The 101-Year-Old Man Who Skipped Out on the Bill and Disappeared

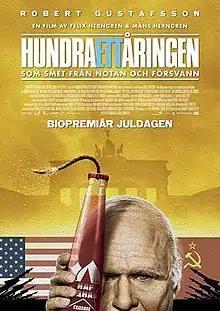
Swedish theatrical release poster

The 101-Year-Old Man Who Skipped Out on the Bill and Disappeared is a 2016 Swedish comedy adventure film directed by Felix Herngren and Måns Herngren. The film serves as a sequel to the 2013 film "The Hundred-Year-Old Man Who Climbed Out of the Window and Disappeared", based on the novel of the same name by Jonas Jonasson.